List of Liverpool F.C. players (1–24 appearances)

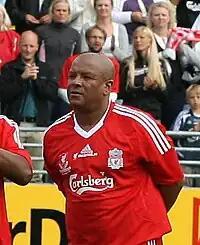
Howard Gayle, who made five appearances for Liverpool during his career.

Liverpool Football Club is an English association football club based in Liverpool, Merseyside. The club was formed in 1892 following a disagreement between the board of Everton and club president John Houlding, who owned the club's ground, Anfield. The disagreement between the two parties over rent resulted in Everton moving to Goodison Park from Anfield, which left Houlding with an empty stadium. Thus, he founded Liverpool F.C. to play in the empty stadium. Liverpool won the First Division title for the first time in 1901; since then, the club has won a further 19 league titles, along with eight FA Cups and ten League Cups. They have also been crowned champions of European football on six occasions, winning the European Cup/UEFA Champions League in 1977, 1978, 1981, 1984, 2005 and 2019. The club was one of 22 members of the Premier League when it was formed in 1992. They experienced the most successful period in their history under the management of Bob Paisley, who guided the team to 21 trophies in nine seasons.